Puebla de Don Rodrigo

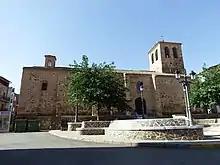
Puebla de Don Rodrigo Main Square

Puebla de Don Rodrigo is a municipality in Ciudad Real, Castile-La Mancha, Spain. It has a population of 1,327.